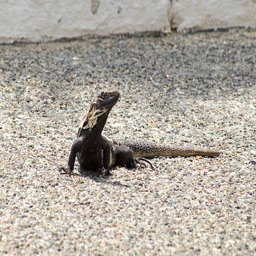
biological species , on the road